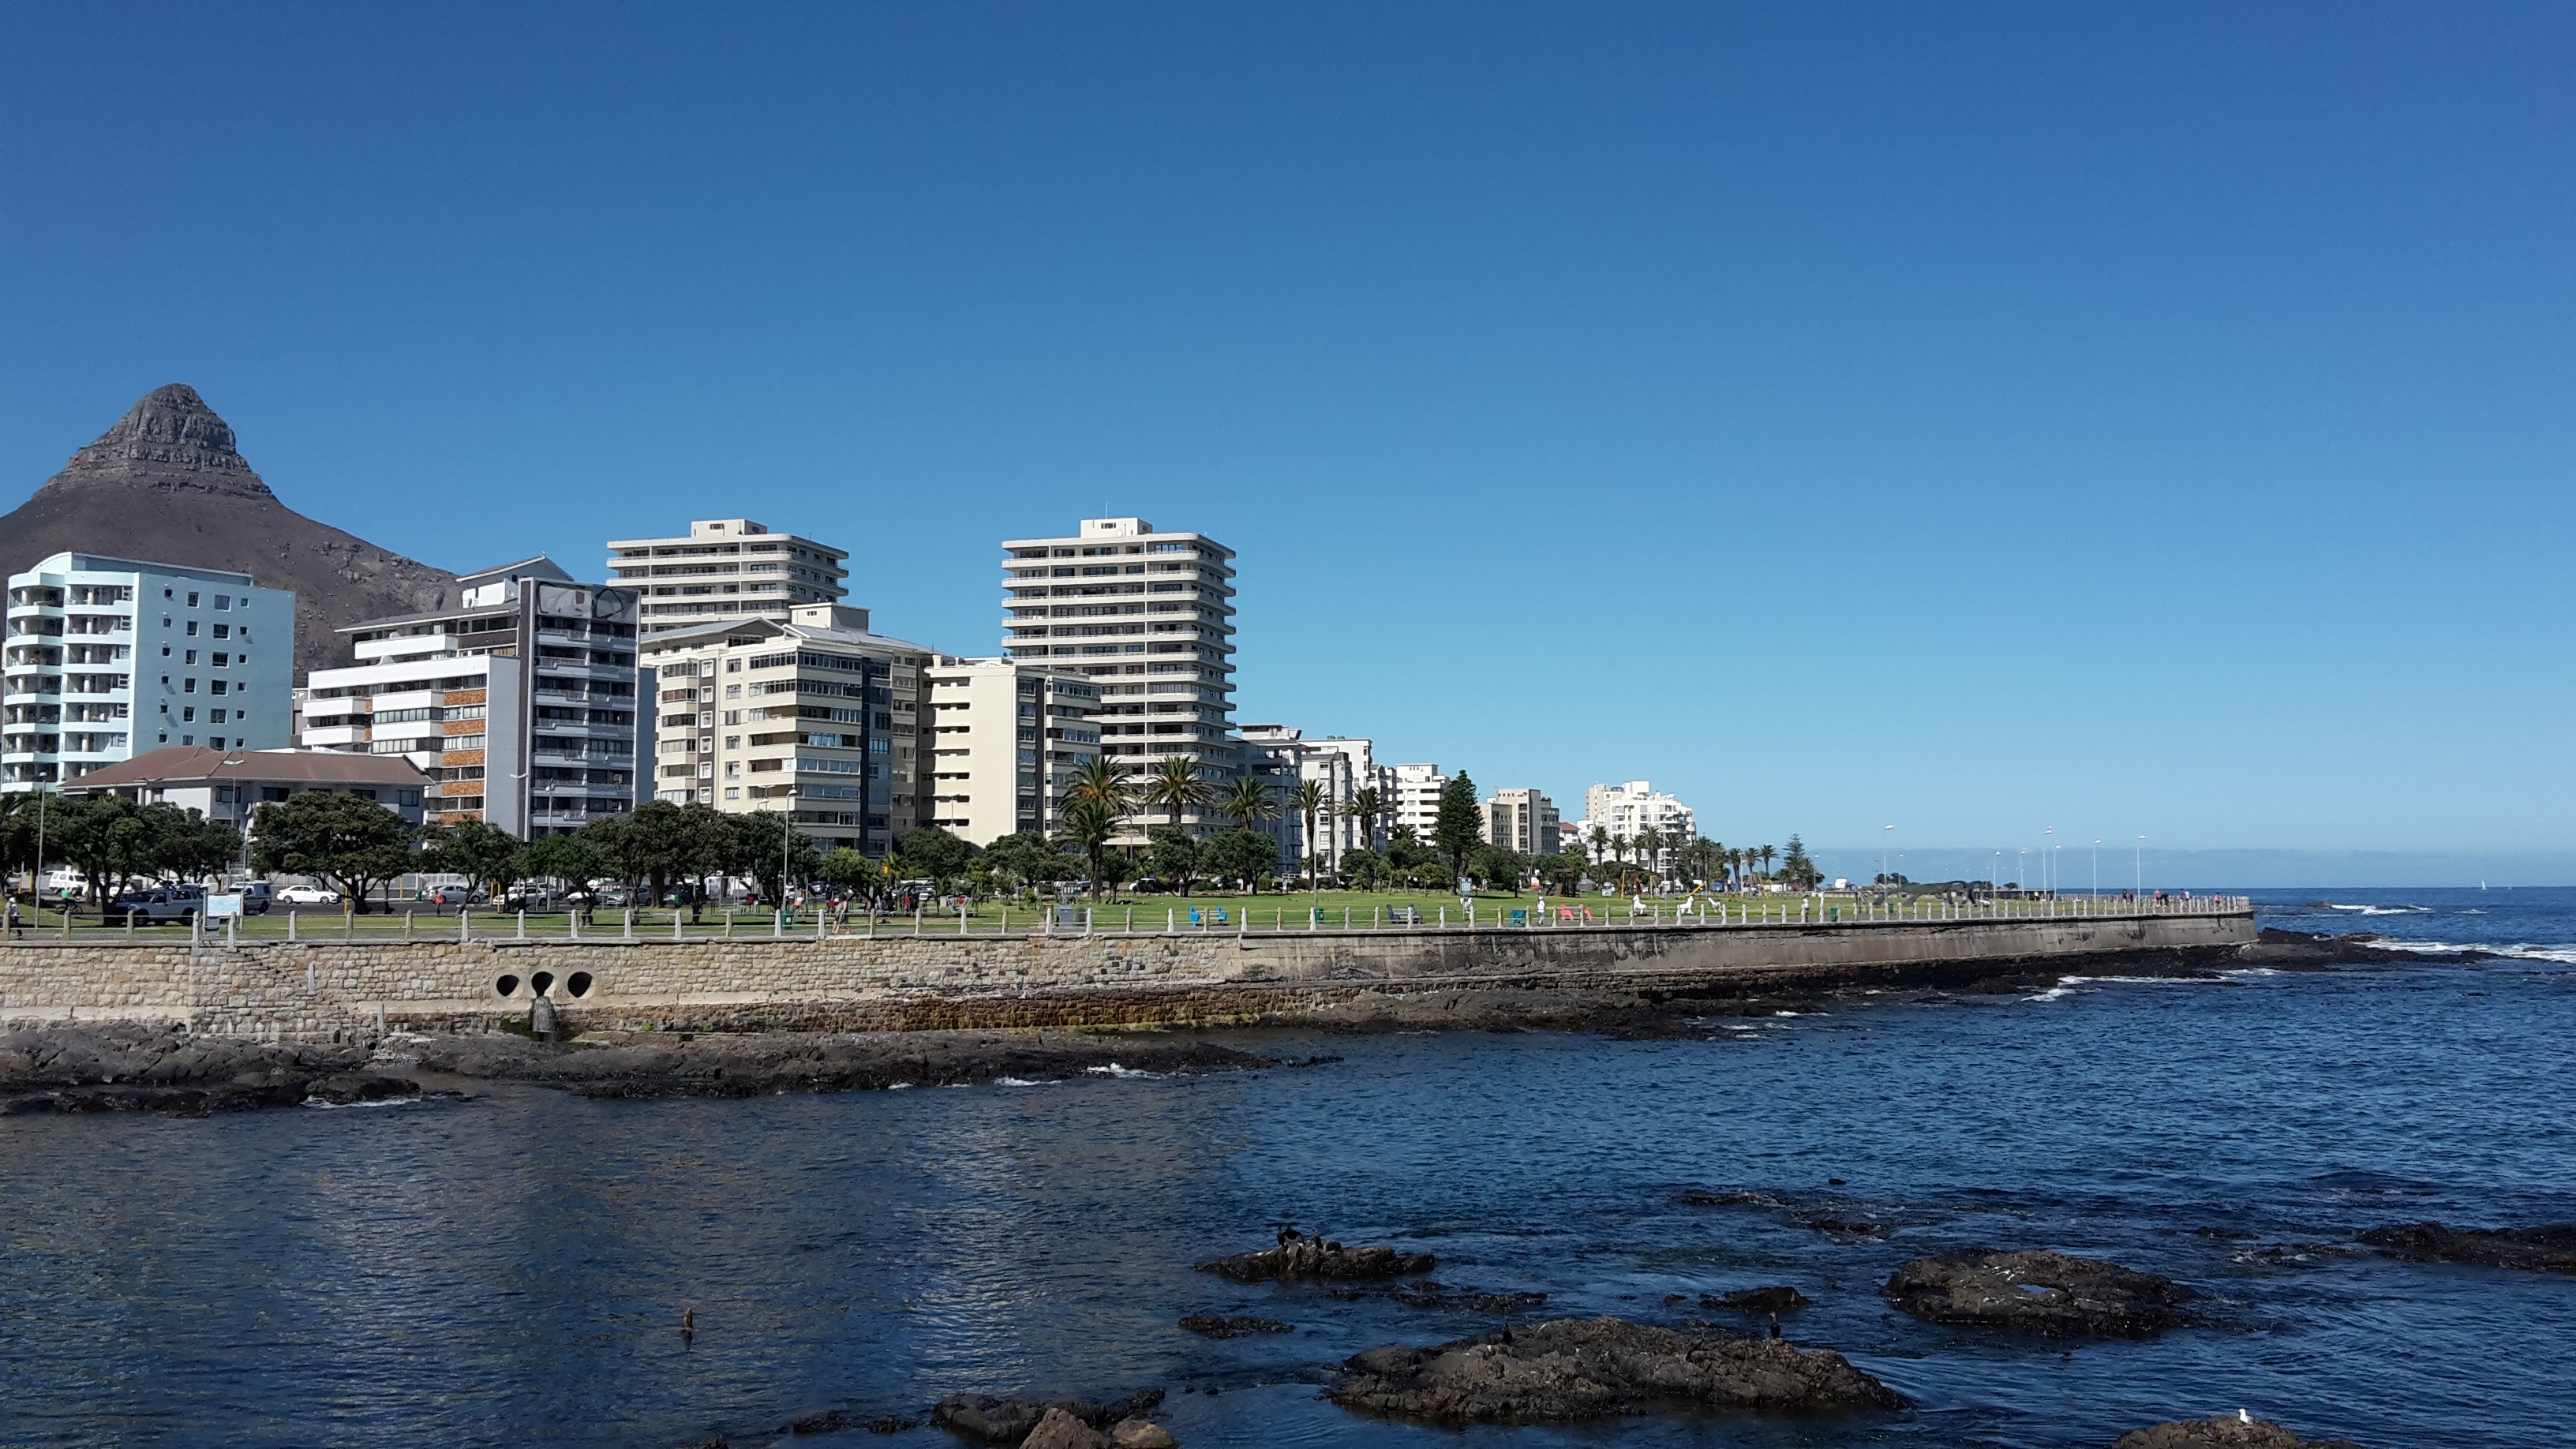
beach, sea, coast, water, ocean, horizon, skyline, shore, mountain range, cityscape, panorama, dusk, tower, africa, holiday, bay, landmark, harbor, marina, terrain, body of water, homes, cape, south africa, cape town, geographical feature